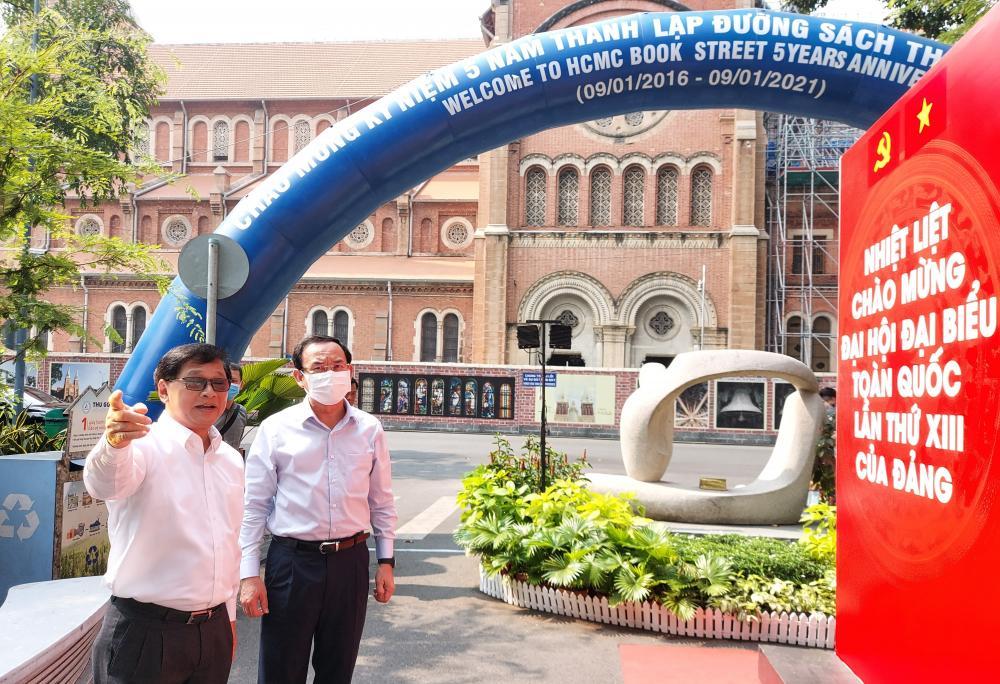
người đàn ông mặc áo sơ mi trắng và đeo kính đen thì đang chỉ tay